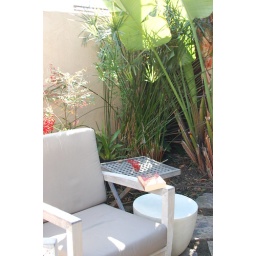
Around the house where we are cat -sitting. The reading chair in the garden